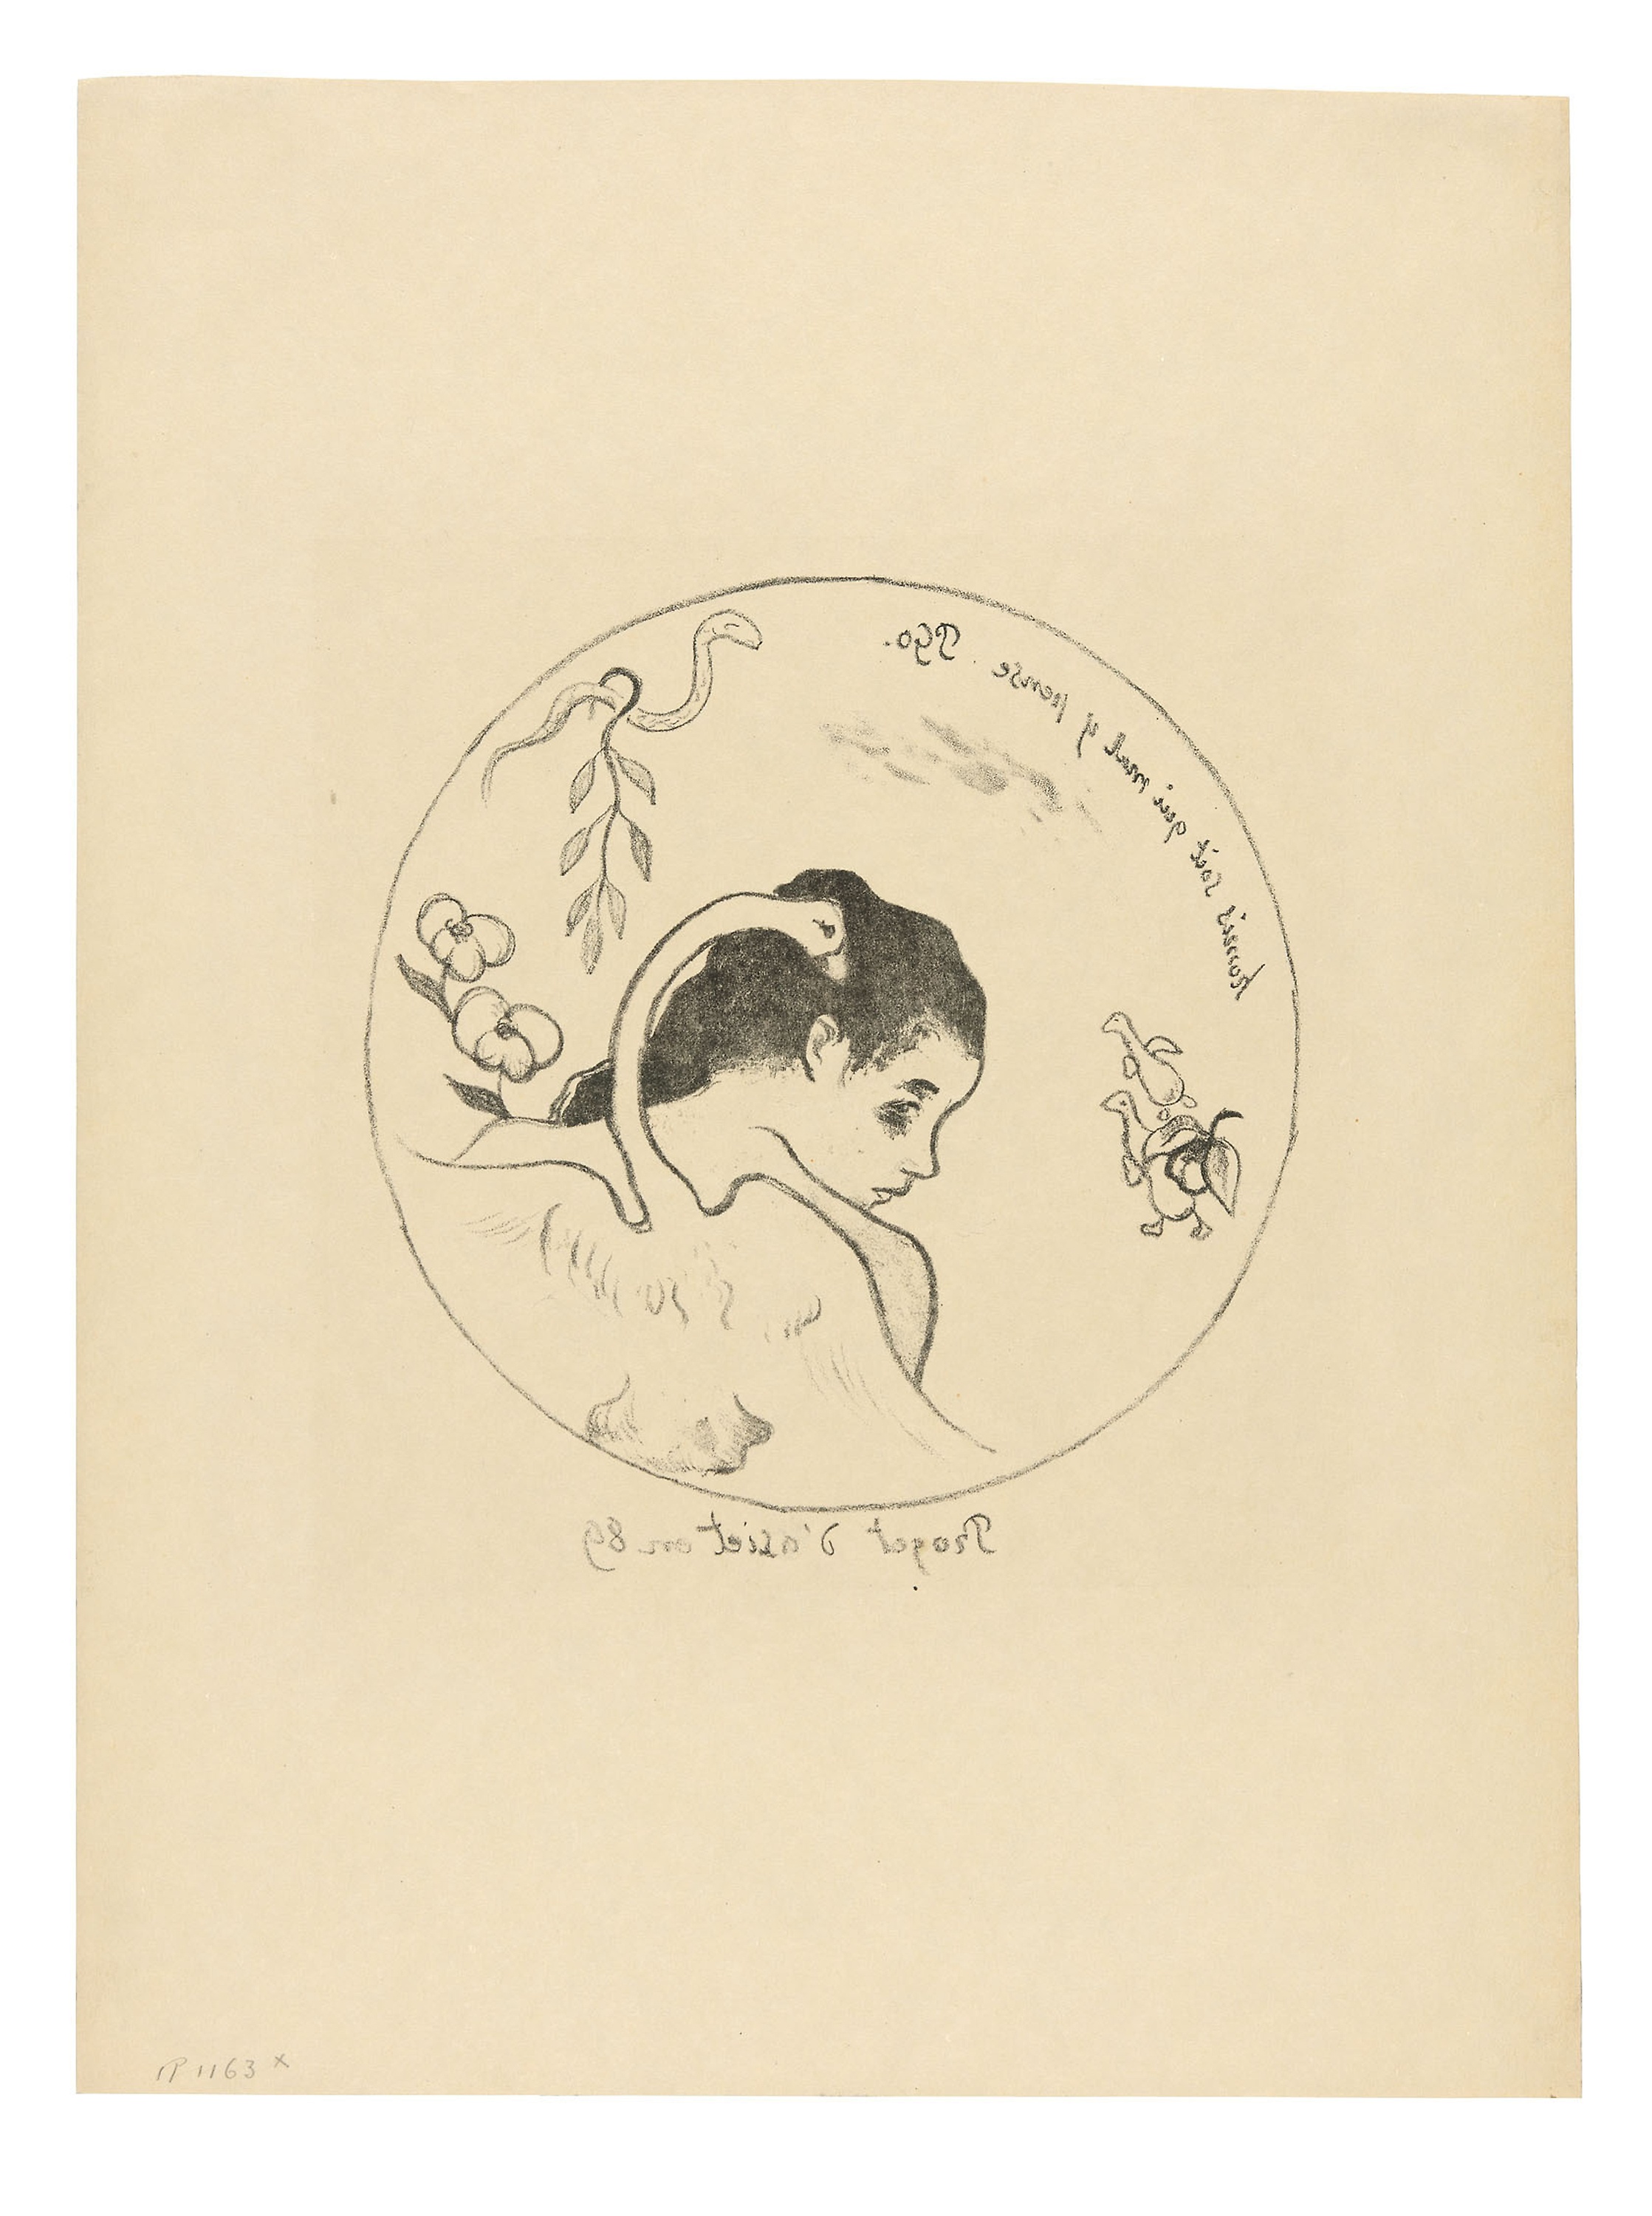
text, drawing, font, paper, illustration, artwork, joint, art, paper product, jaw